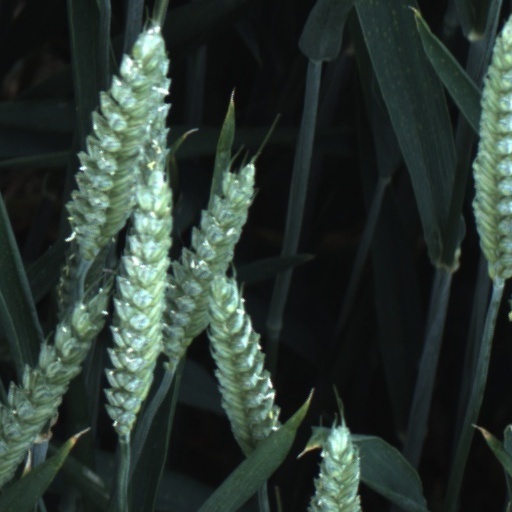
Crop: wheat